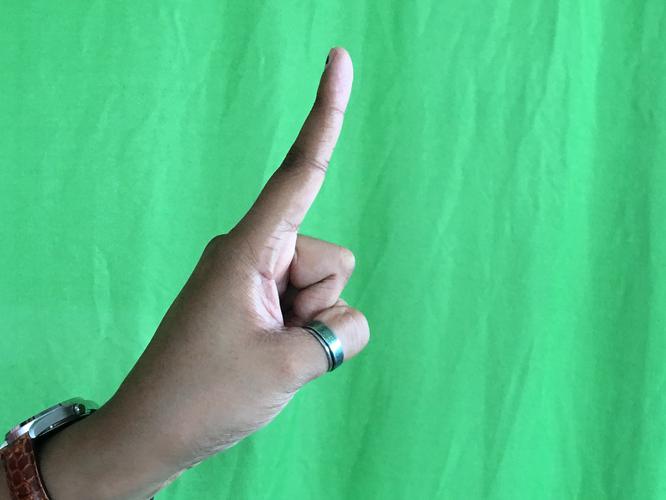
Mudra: Suchi
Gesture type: single_hand